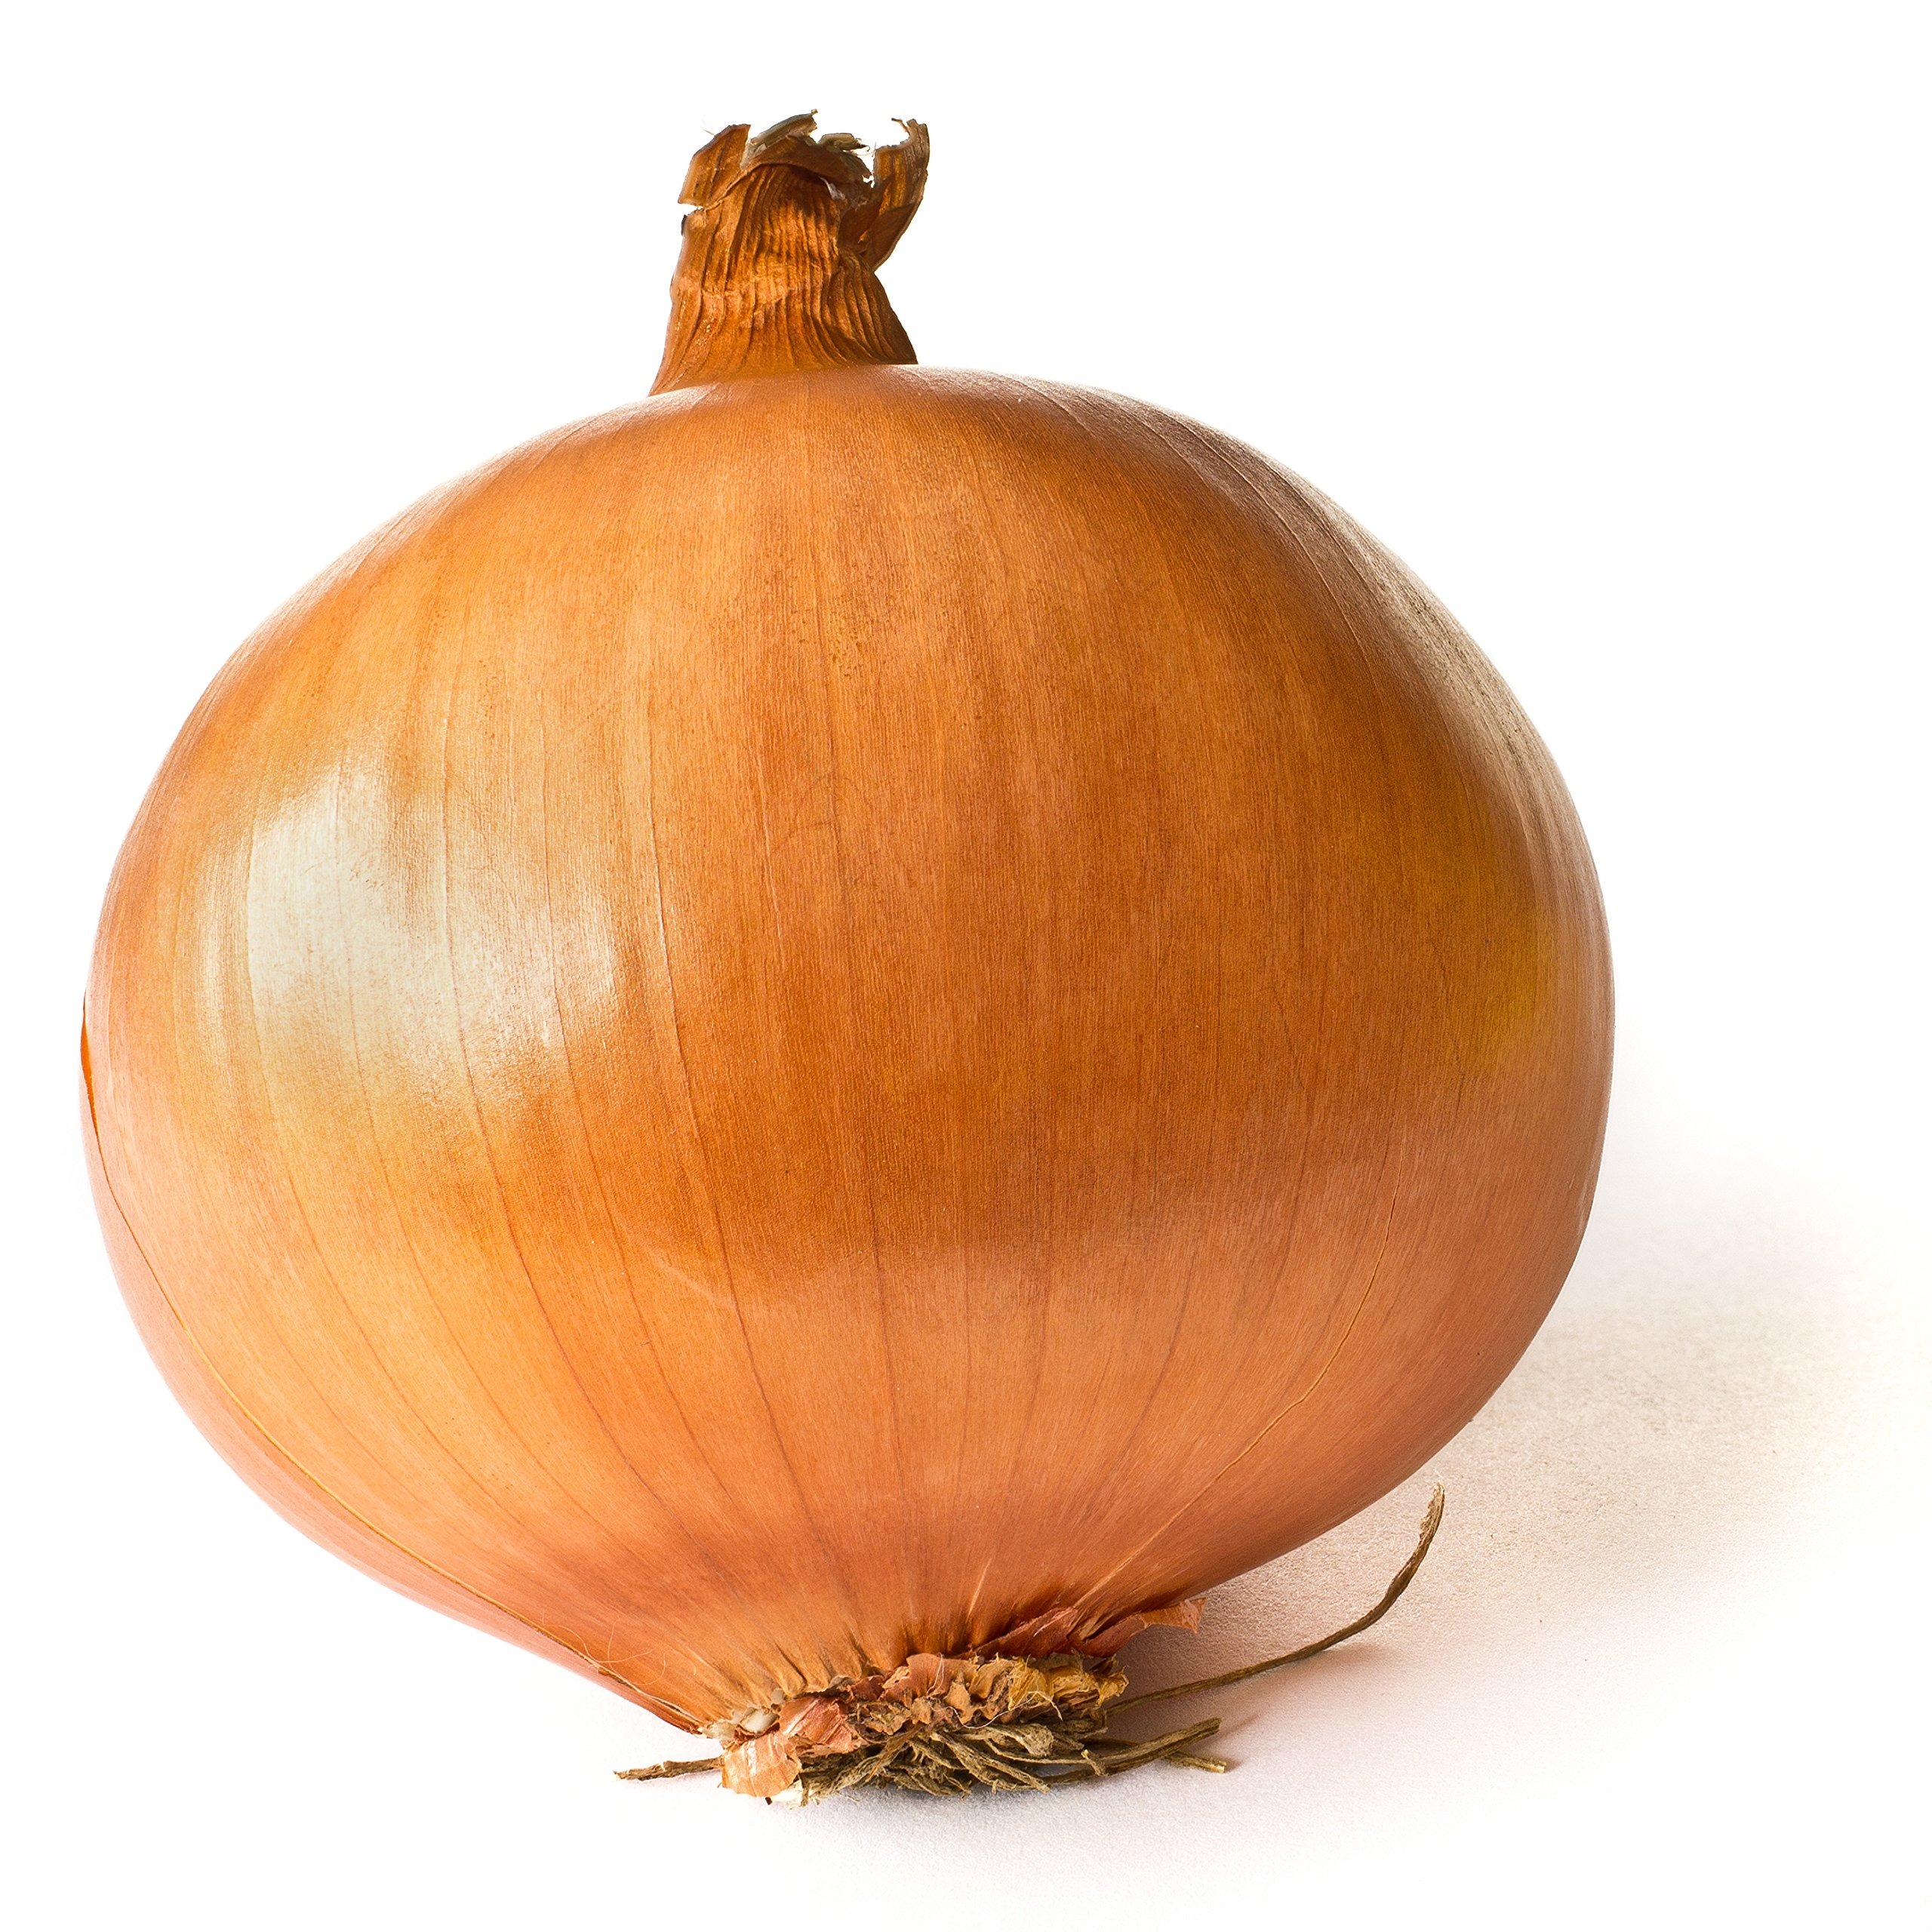
Item Name: Yellow Onions, Fresh Produce, 3 Pounds
Bullet Point 1: FRESH PRODUCE: Premium yellow onions perfect for cooking, with a firm texture and distinctive flavor profile
Bullet Point 2: QUANTITY: Includes 3 pounds of fresh yellow onions, ideal for meal planning and family cooking needs
Bullet Point 3: VERSATILE USE: Great for sautéing, grilling, roasting, or adding raw to salads and sandwiches
Bullet Point 4: STORAGE TIPS: Store in a cool, dry, well-ventilated place away from direct sunlight to maintain freshness
Bullet Point 5: SELECTION: Hand-picked yellow onions chosen for their consistent size and quality, with golden-brown papery skins
Product Description: Fresh yellow onions, a kitchen essential that adds depth and flavor to countless dishes. This 3-pound bag provides plenty of these versatile alliums for your cooking needs. Yellow onions are prized for their balanced sweet-savory taste and sturdy texture that holds up well in both raw and cooked applications. Perfect for caramelizing, sautéing, roasting, or adding raw to salads and sandwiches. These cooking staples feature papery golden-brown skin protecting crisp, layered flesh inside. Store in a cool, dry, well-ventilated place to maintain freshness. Whether you're making soups, stews, stir-fries, or classic onion dishes, these yellow onions deliver consistent flavor and quality. An essential ingredient for home cooks and professional chefs alike, these fresh onions will enhance the taste of your favorite recipes.
Value: 48.0
Unit: Ounce

Price: 3.14